2018 World Rally Championship

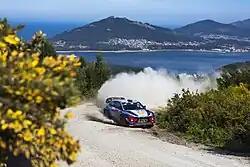
Thierry Neuville and Nicolas Gilsoul took their second win of 2018 in Portugal.

Thierry Neuville took his first Portugal and eighth WRC victory after a four-day battle. Because the championship leader Sébastien Ogier failed to score any points, he relinquished the championship lead to Neuville. The Belgian left with a nineteen-point lead. Ogier's Ford teammate's Elfyn Evans and Teemu Suninen both finished on the podium to help the team narrow the gap to Hyundai to thirteen points. Argentina winner Ott Tänak retired from the rally on the first gravel stage due to damaging his engine's cooling system after hitting a large rock, while Kris Meeke crashed his Citroën C3 during SS12 on Saturday. Esapekka Lappi took another Power Stage win but received a ten-second penalty for displacing dividing bales on SS9's third roundabout, which meant he lost his fourth place to Dani Sordo. Mads Østberg and teammate Craig Breen finished in sixth and seventh overall, which brought some valuable points to Citroën. WRC2 podium finishers Pontus Tidemand, Łukasz Pieniążek and Stéphane Lefebvre finished in eighth, ninth and tenth respectively to complete the leaderboard.